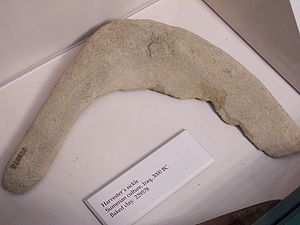
Landbrugshistorie / Landbrugets opståen
Sumerisk segl i brændt ler fra omkring 3.000 f.Kr.
Landbrug opstod for ca. 12.000 år siden uafhængigt af hinanden på flere steder: i Mellemøsten, det nordlige Kina, det sydlige Mexico og i Peru. Man udnyttede forskellige afgrøder på disse forskellige steder, og det medførte, at hver kulturkreds kunne sprede de fremdyrkede afgrøder til nye markeder, efterhånden som der opstod handelsnetværk. I Mellemøsten og Europa blev hveden den vigtigste afgrøde, i Asien dyrkede man ris og hirse, og i Amerika satsede man på majs, kassava, bønner og kartofler. Landbruget gav et overskud, som både forøgede folketallet og skabte baggrunden for de første bystater.